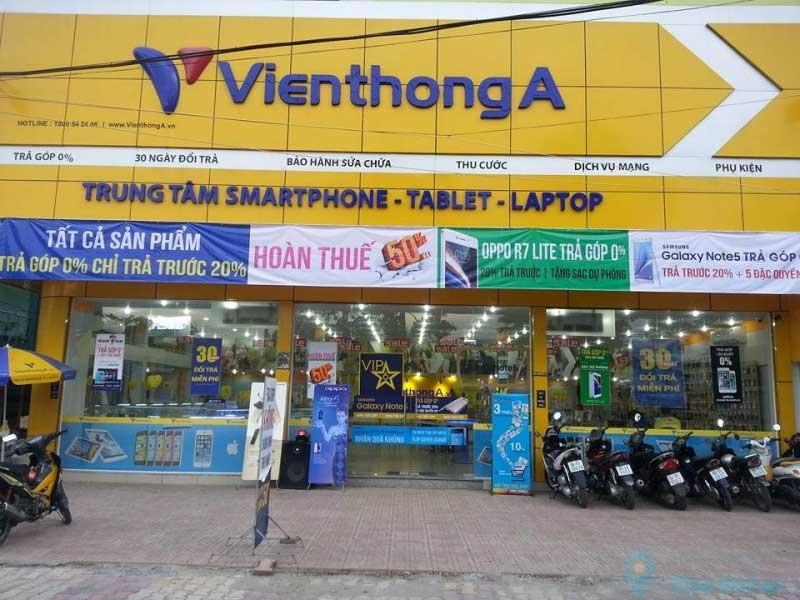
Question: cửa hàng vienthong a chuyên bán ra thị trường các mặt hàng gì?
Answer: smartphone, tablet và laptop